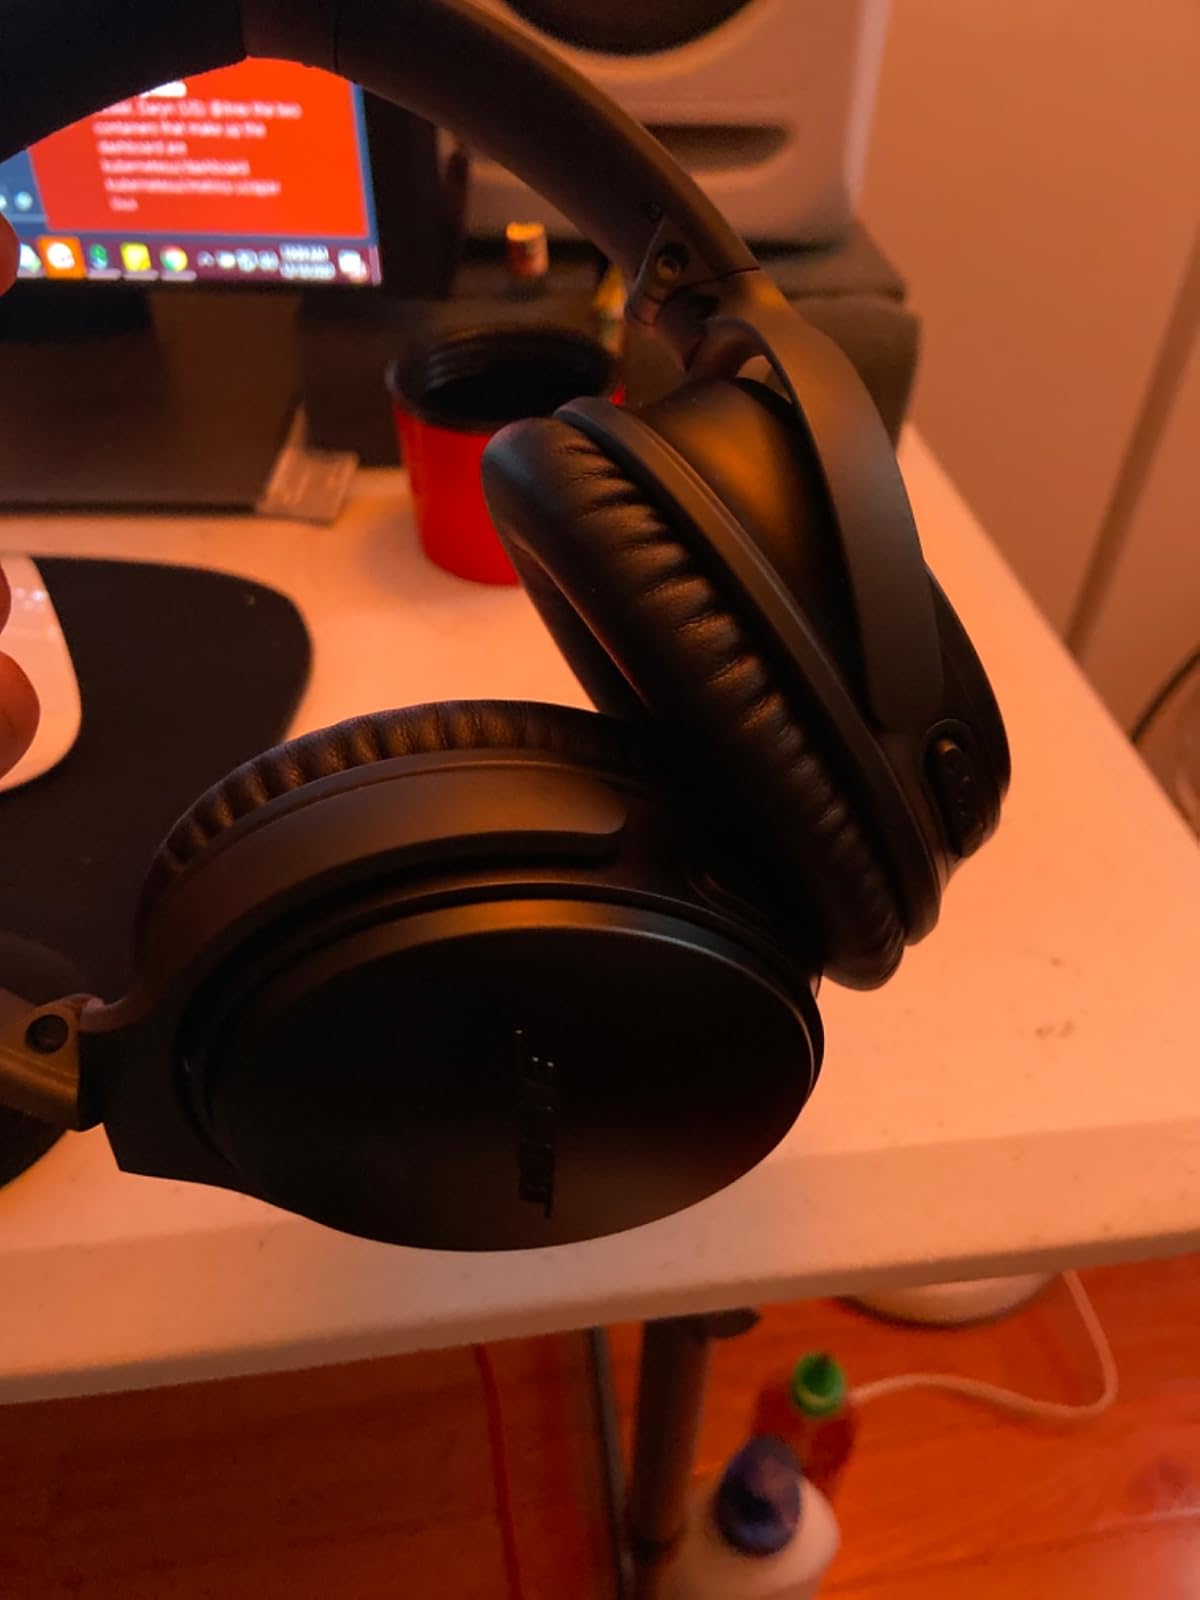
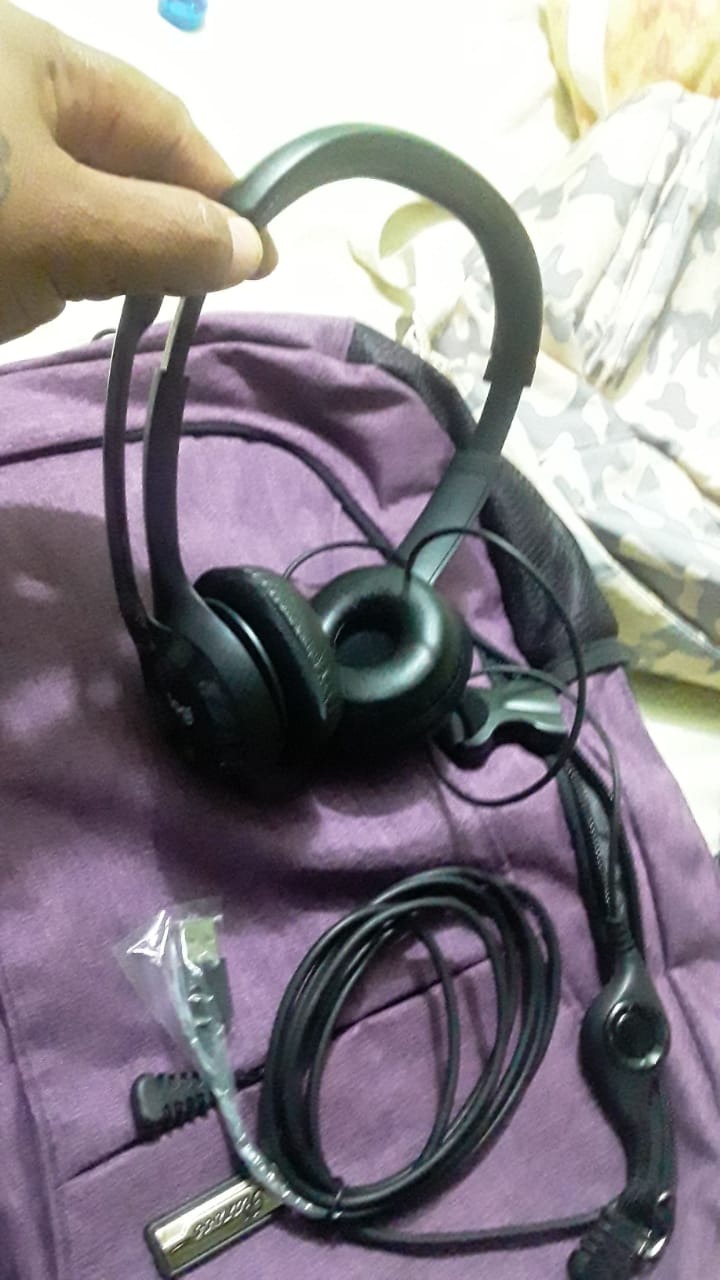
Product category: headphones
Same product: no